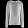
Label: Pullover